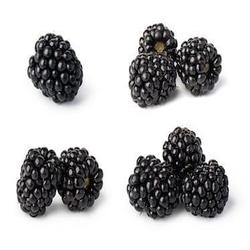
Label: Blackberry